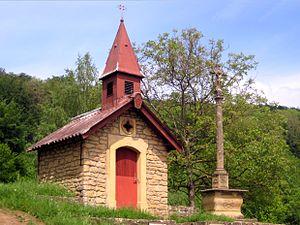
Le moselle, ou vin de Moselle, est un vin français d'appellation d'origine contrôlée. Il constitue le vignoble le plus septentrional de France.
La Moselle est un département français de la région Grand Est ; il fait historiquement et culturellement partie de la Lorraine ; l'Insee et La Poste lui attribuent le code 57.
Marange-Silvange est une commune française située dans le département de la Moselle.